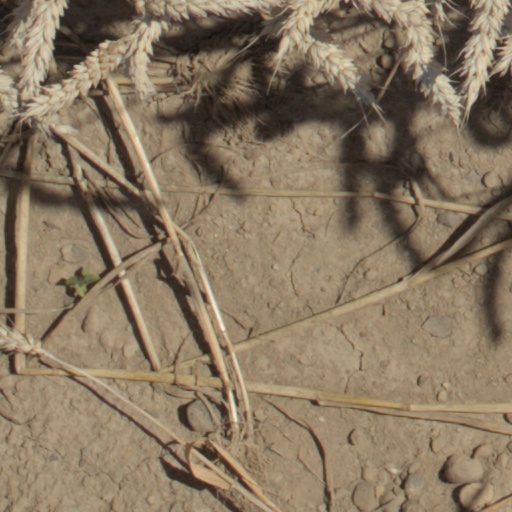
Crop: wheat